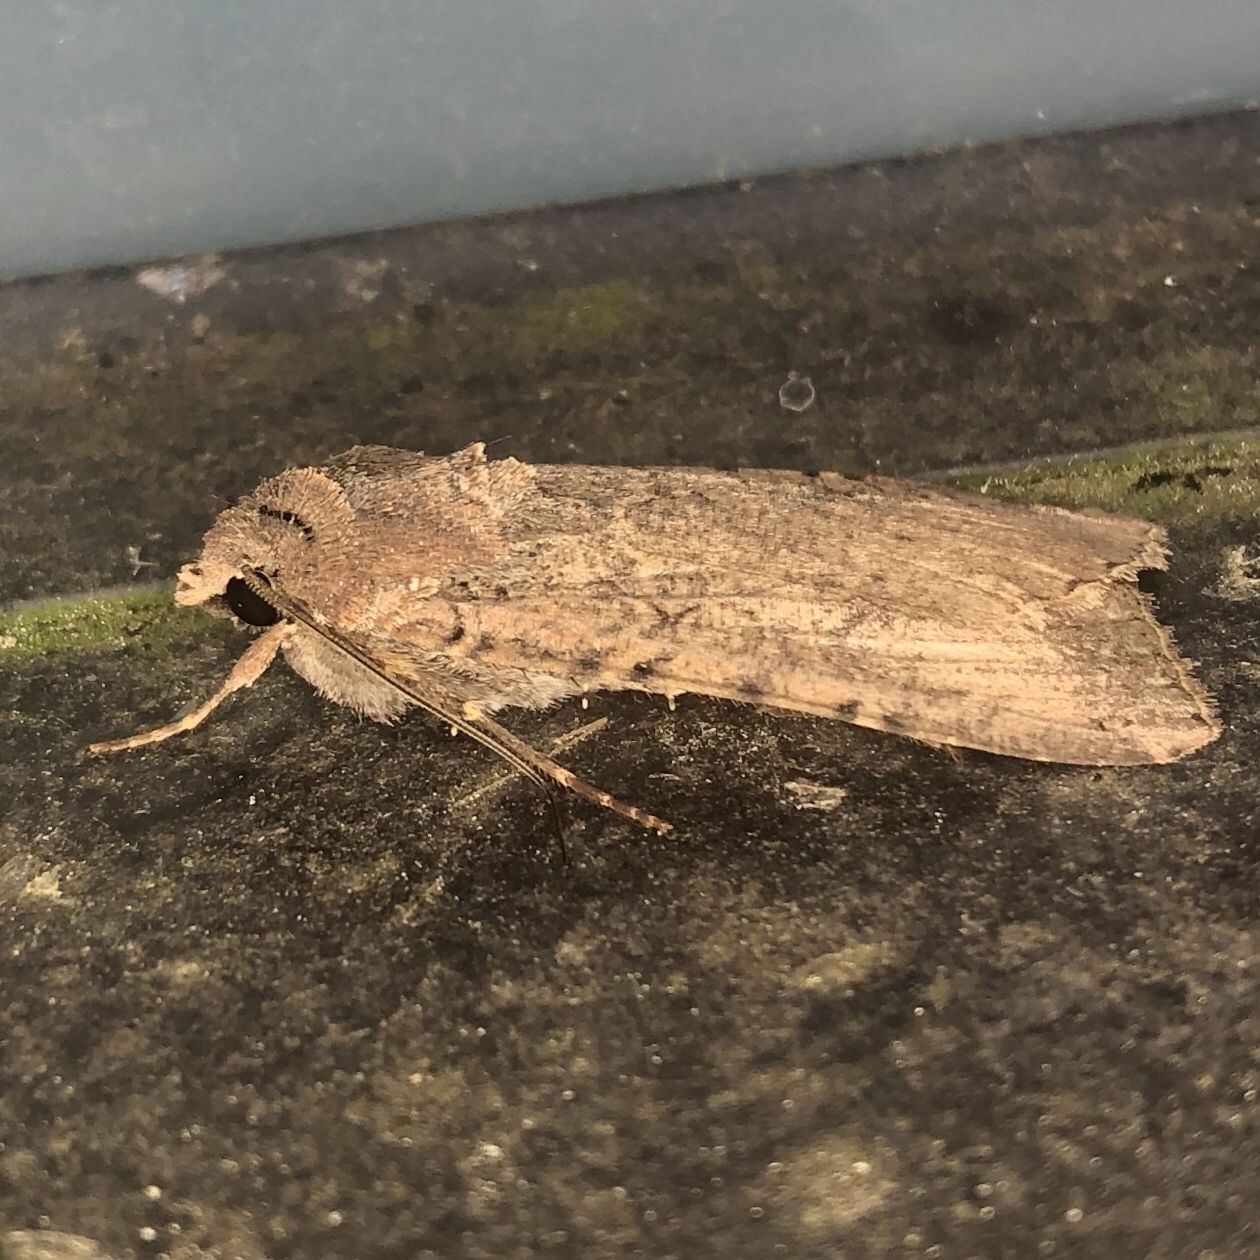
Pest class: cutworms